Bucky Dent

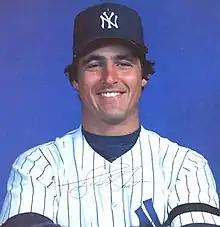
Dent in 1981

A three-time All-Star, Dent remained the Yankees' shortstop until 1982, when he was traded to the Texas Rangers in August for outfielder Lee Mazzilli. During his six years with the Yankees, Dent lived in Wyckoff, New Jersey, in a home he later rented to Don Zimmer.